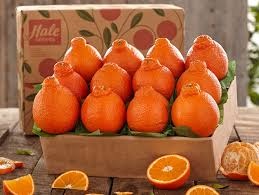
Label: mandarine